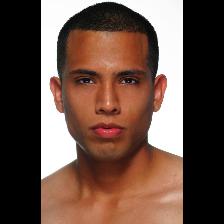
Label: Human